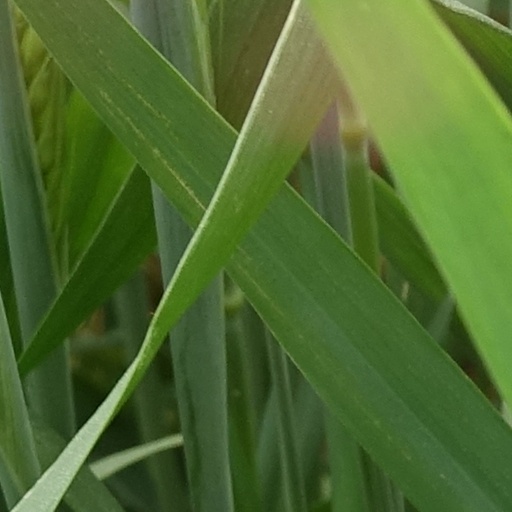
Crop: wheat